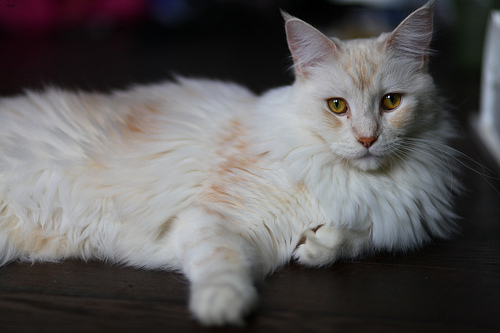
Animal: cat
Breed: Maine Coon